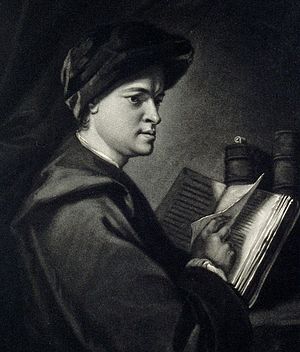
Copleymedaljen / Modtagere af medaljen / 1751–1800
Copleymedaljen er en pris givet af Royal Society of London for fremragende præstationer i forskning inden for enhver gren af naturvidenskaben, vekslende mellem de fysiske videnskaber og de biologiske videnskaber. Medaljen, der uddeles årligt, er den ældste Royal Society-medalje, der stadig uddeles, idet den første gang blev givet i 1731 til Stephen Gray. Den første kvinde, der fik medaljen var Dorothy Crowfoot Hodgkin i 1976.